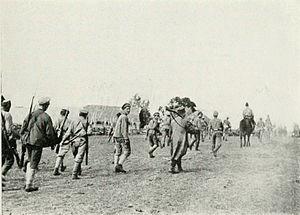
Soldats de Kolchak en fuite. Juin 1919. Nord d'Oufa.